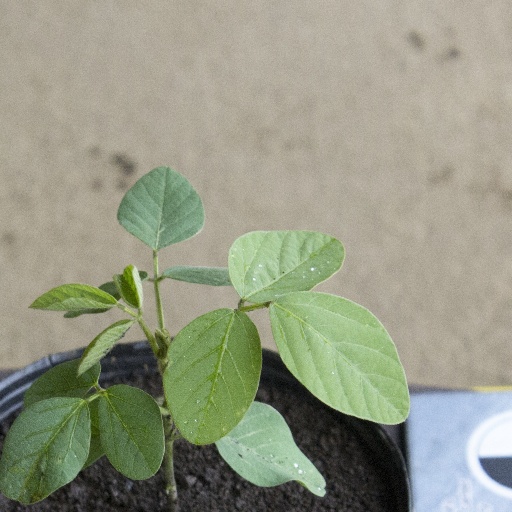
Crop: soybean